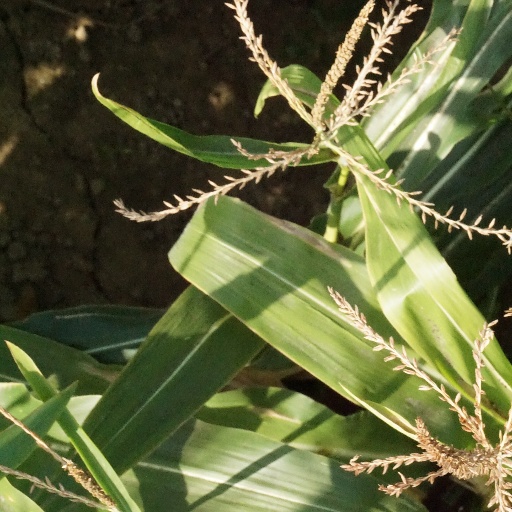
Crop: maize; corn